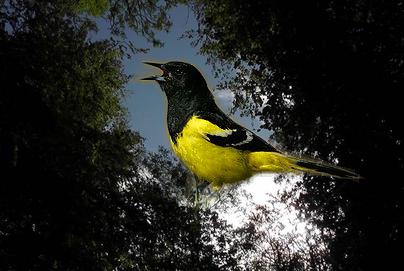
Bird species: Scott_Oriole
Bird type: landbird
Background: land